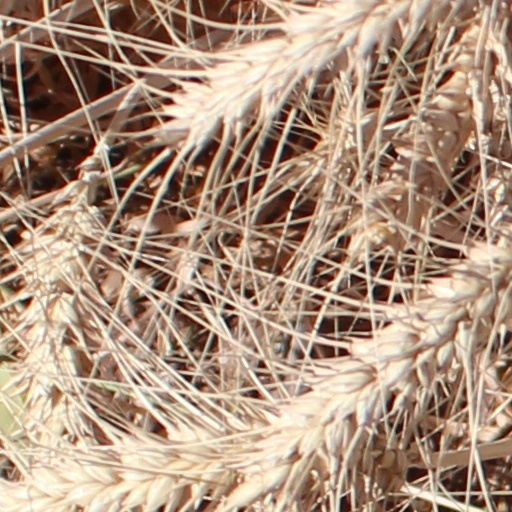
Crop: wheat